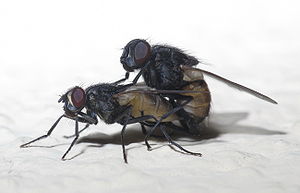
Parring
Stueflue, Musca domestica
Parring betegner udveksling af gener mellem individer af samme art. Parring står ofte i sammenhæng med befrugtning og forplantning, specielt hos flercellede organismer. Men hos mange arter er parring og forplantning helt adskilte processer. Parring omtales også som kopulation, som sex, eller som samleje.